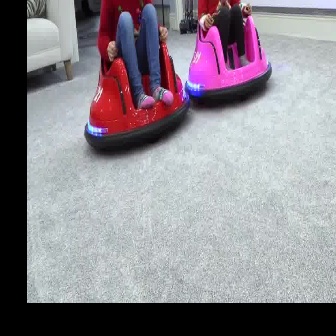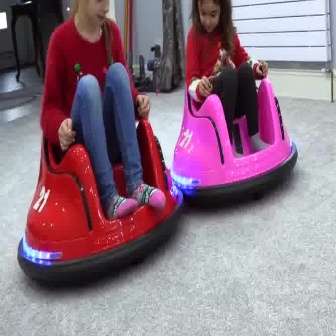
  Please identify the target specified by the bounding box [84,44,191,151] in the first image and locate it in the second image. Return the coordinates in [x_min,y_min,x_max,y_max] format.
Answer: [17,118,183,284]